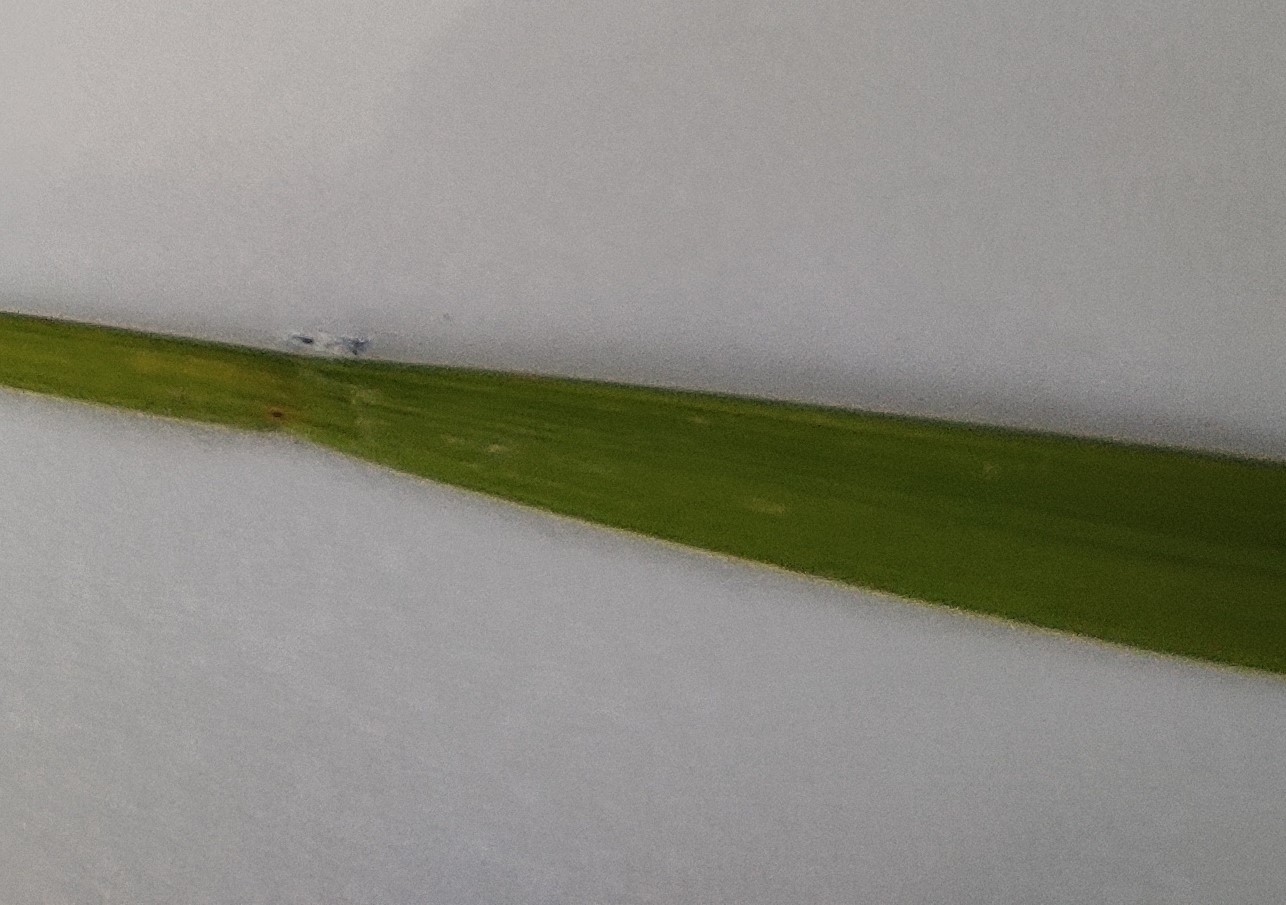
Label: Healthy